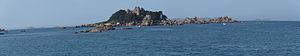
Château de Costaérès
Trégastel [tʁegastɛl] est une commune française située dans le département des Côtes-d'Armor, en région Bretagne. Station balnéaire, Trégastel compte environ 2 400 habitants. La population est multiplié par cinq en saison estivale. Un logement sur deux est une résidence secondaire.